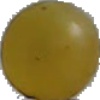
Label: Grape White 3